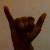
The image shows a hand gesture representing the letter 'Y' in Indian Sign Language.